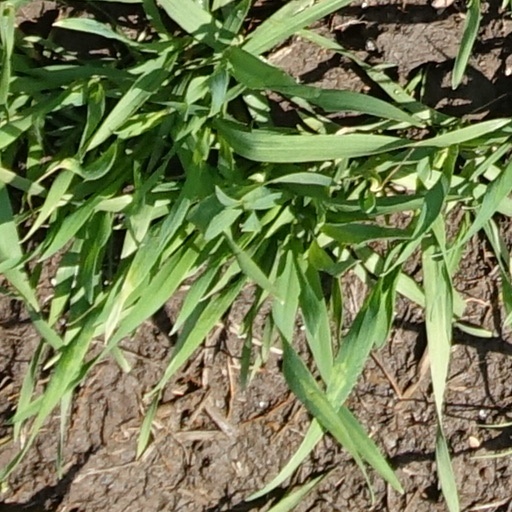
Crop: wheat